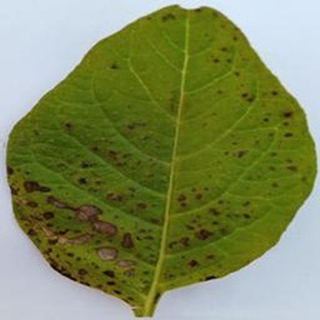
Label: potato_early_blight